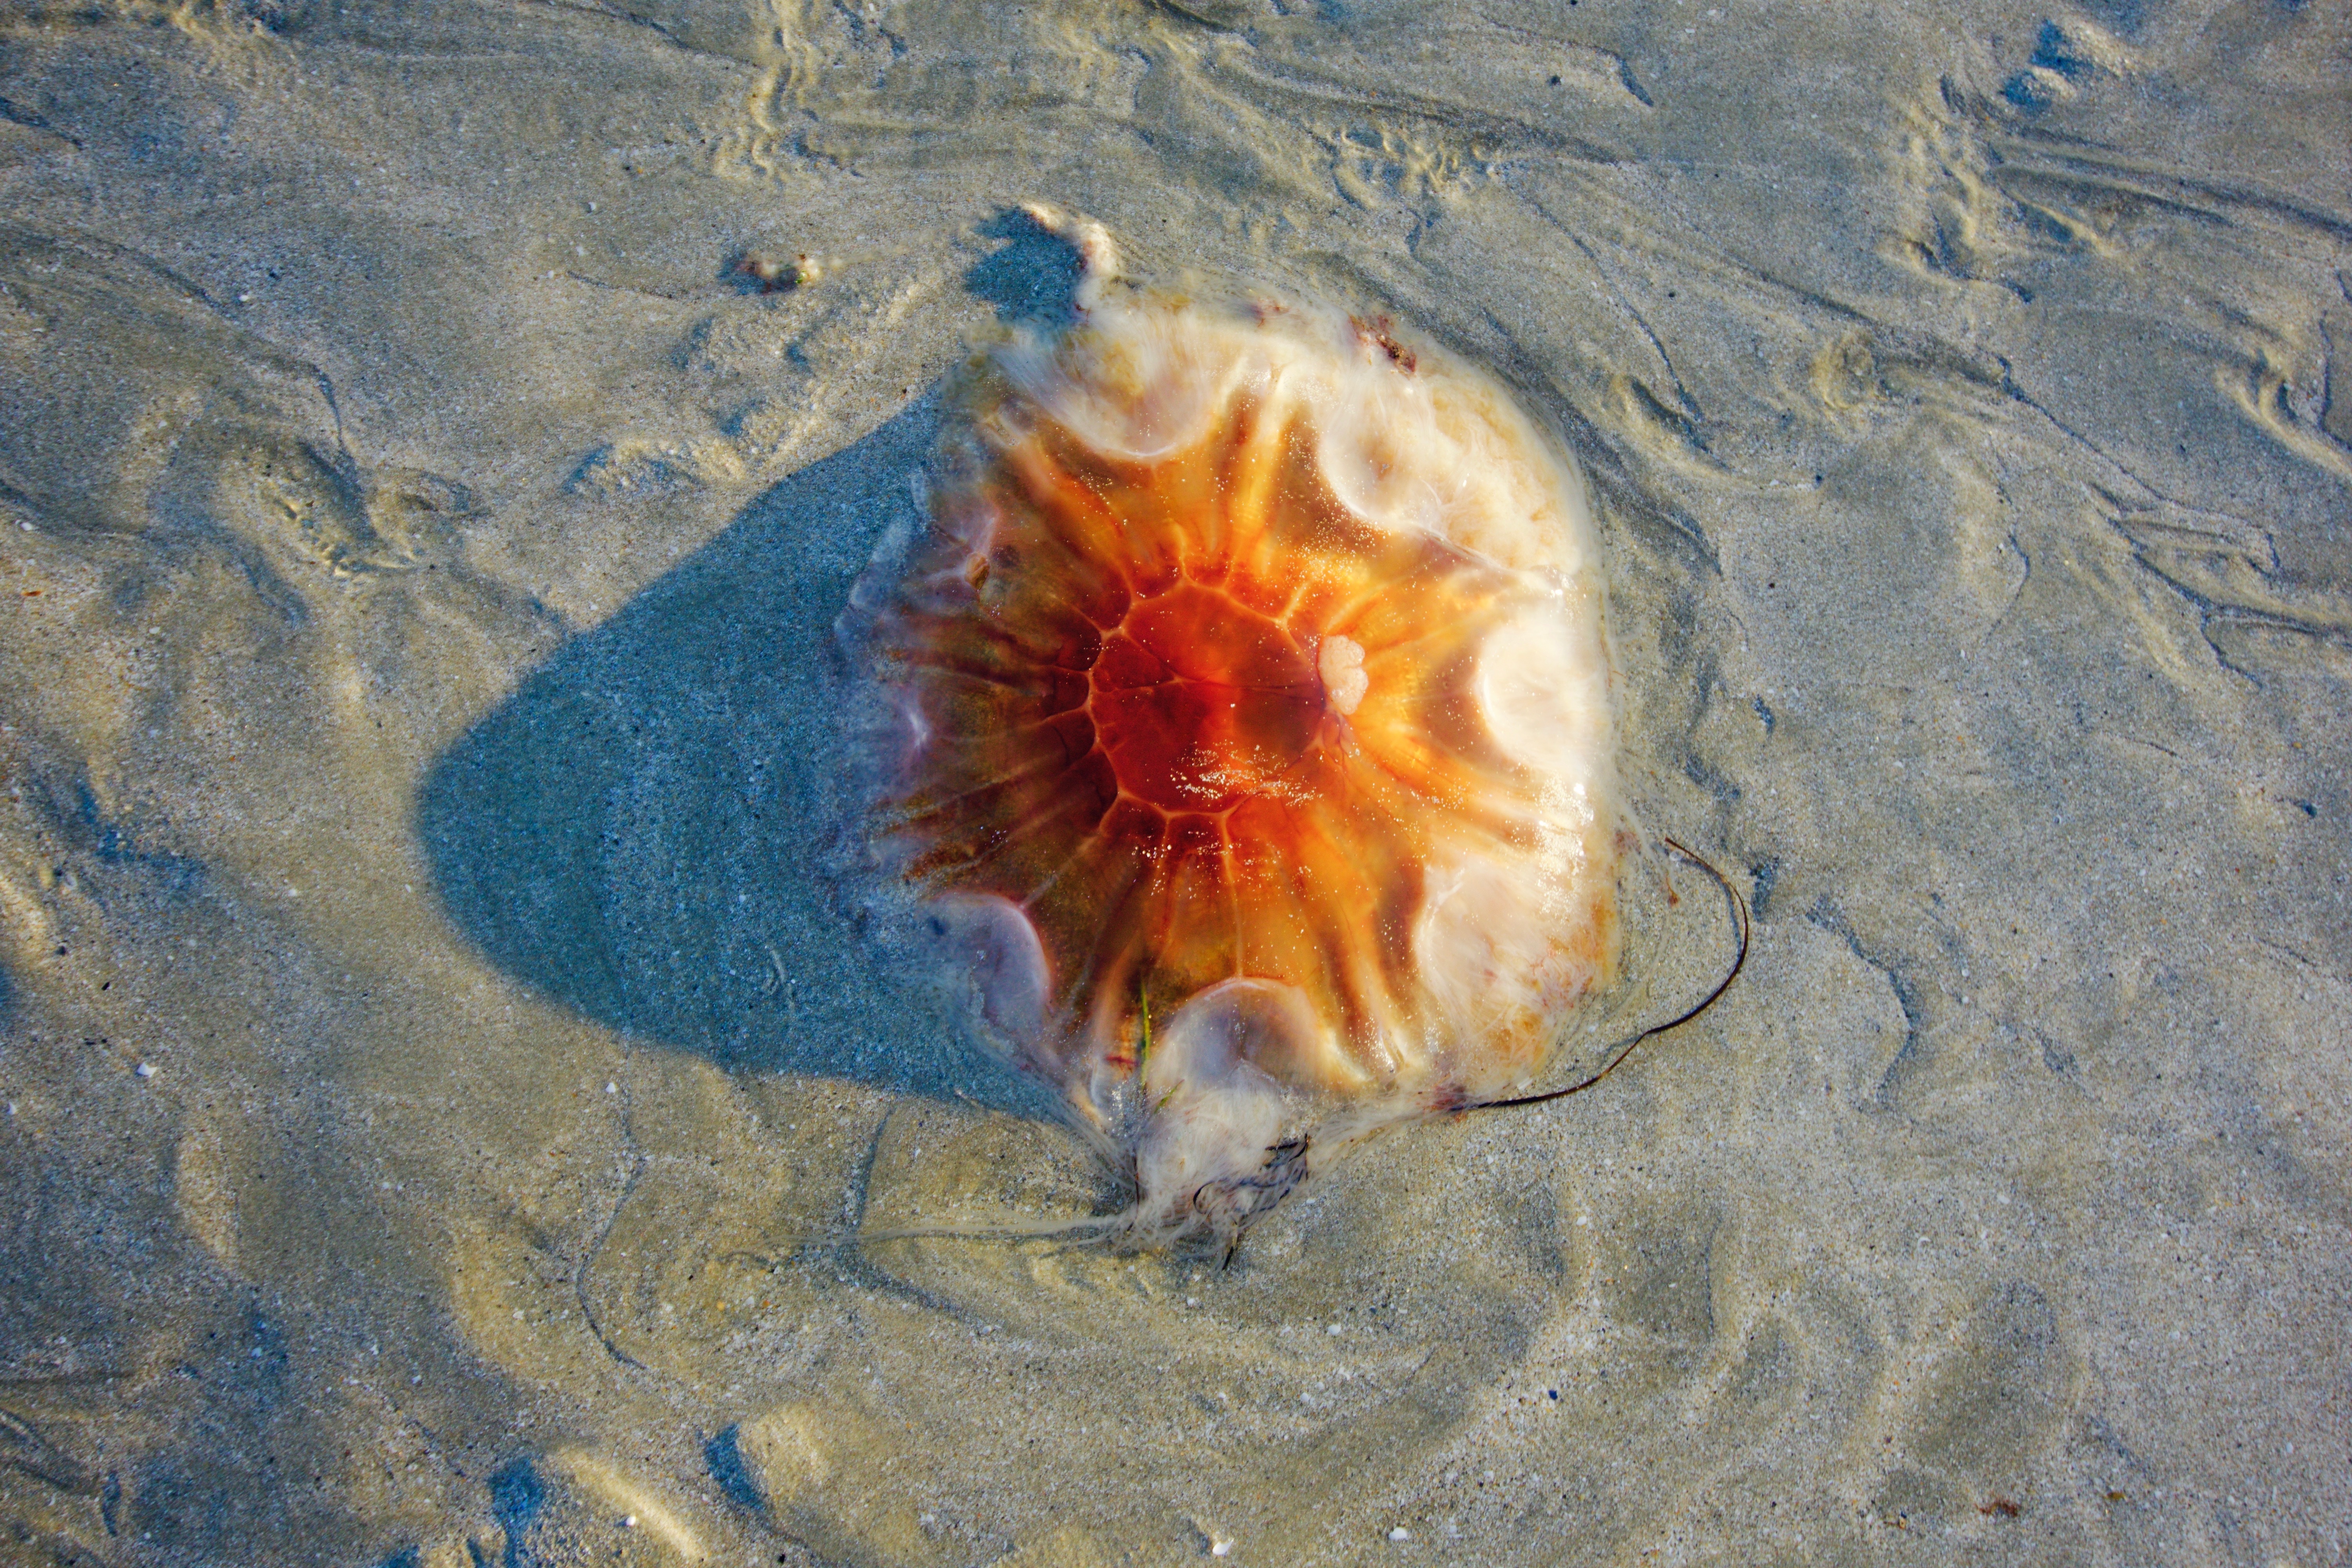
flower, biology, material, invertebrate, macro photography, marine biology, marine invertebrates